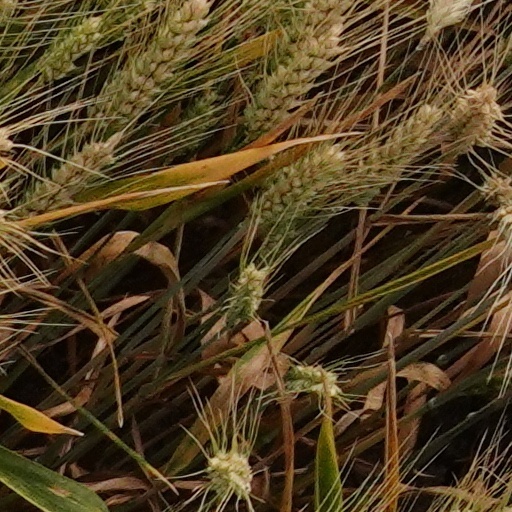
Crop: wheat